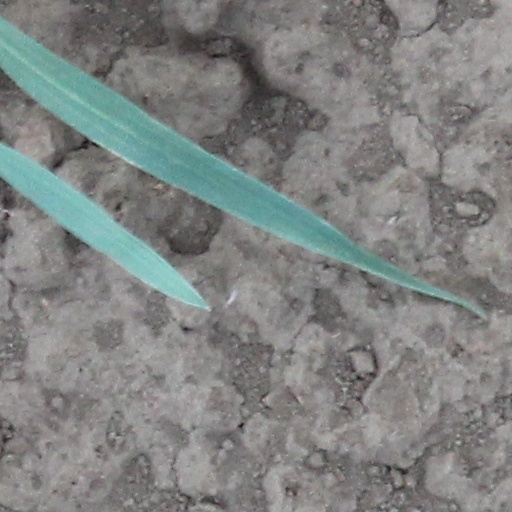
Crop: wheat